Northern England

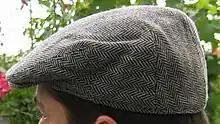
A grey wool flat cap on a man's head.

Sea fishing is an important industry for Northern coastal towns. Major fishing ports include Fleetwood, Grimsby, Hull and Whitby. At its height, Grimsby was the largest fishing port in the world, but the Northern fishing industry suffered greatly from a series of events in the second half of the twentieth century: the Cod Wars with Iceland and establishment of the exclusive economic zone ended British access to rich North Atlantic fishing grounds, while the North Sea was badly overfished and the European Common Fisheries Policy put strict quotas on catches to protect the almost depleted stocks. Grimsby is now transitioning to the processing of imported seafood and to offshore wind to replace its fishing fleet.